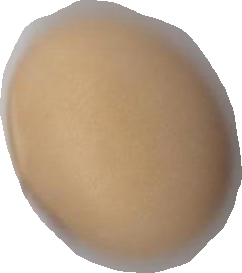
Variety: Anjasmoro